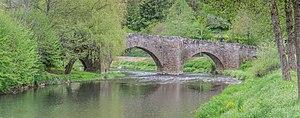
Ce tableau présente la liste de tous les monuments historiques classés ou inscrits dans la ville de Rodez, Aveyron, en France.
Rodez est une commune française du Midi de la France, au nord-est de Toulouse. Elle est la préfecture du département de l'Aveyron en région Occitanie, siège de Rodez Agglomération, de la première circonscription de l'Aveyron ainsi que du conseil départemental de l'Aveyron.